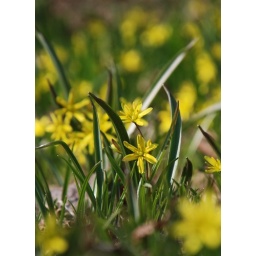
Patches of green and yellow in our brown lawn that was covered in snow a little less than a week ago.